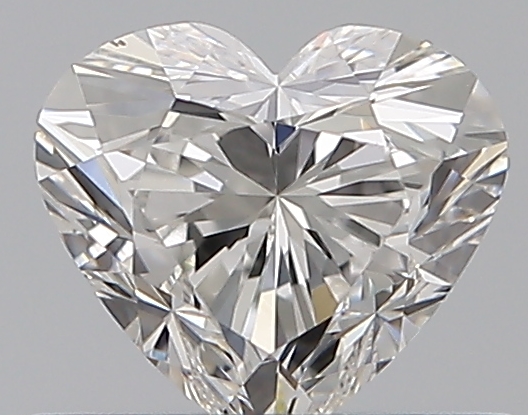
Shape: heart
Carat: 0.5
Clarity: VS1
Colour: H
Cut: GD
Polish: EX
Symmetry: VG
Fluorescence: N
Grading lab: GIA
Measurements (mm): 4.81 x 5.32 x 3.33